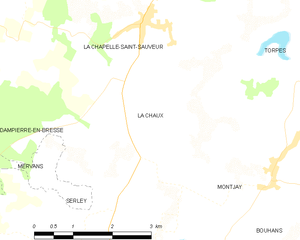
Carte des communes françaises